Otto Lessing (sculptor)

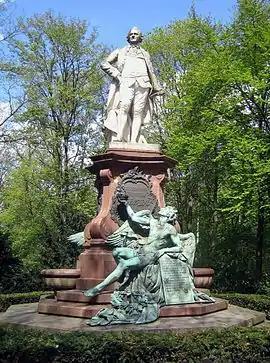
Lessing Monument in the Großer Tiergarten, Berlin

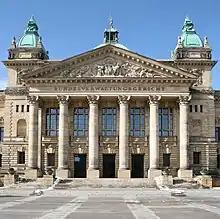
Gable and sculptures on the Reichsgericht (now the German Federal Administrative Courts), Leipzig

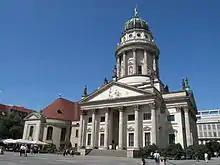
Gables and Statuary at the Deutscher Dom, as well as interiors

Otto Lessing (24 February 1846 – 22 November 1912) was a prominent German Historicist sculptor whose work largely shaped the appearance of Berlin in the late 19th and early 20th centuries. He was the son of history and landscape painter Carl Friedrich Lessing and the great great nephew of poet Gotthold Ephraim Lessing.